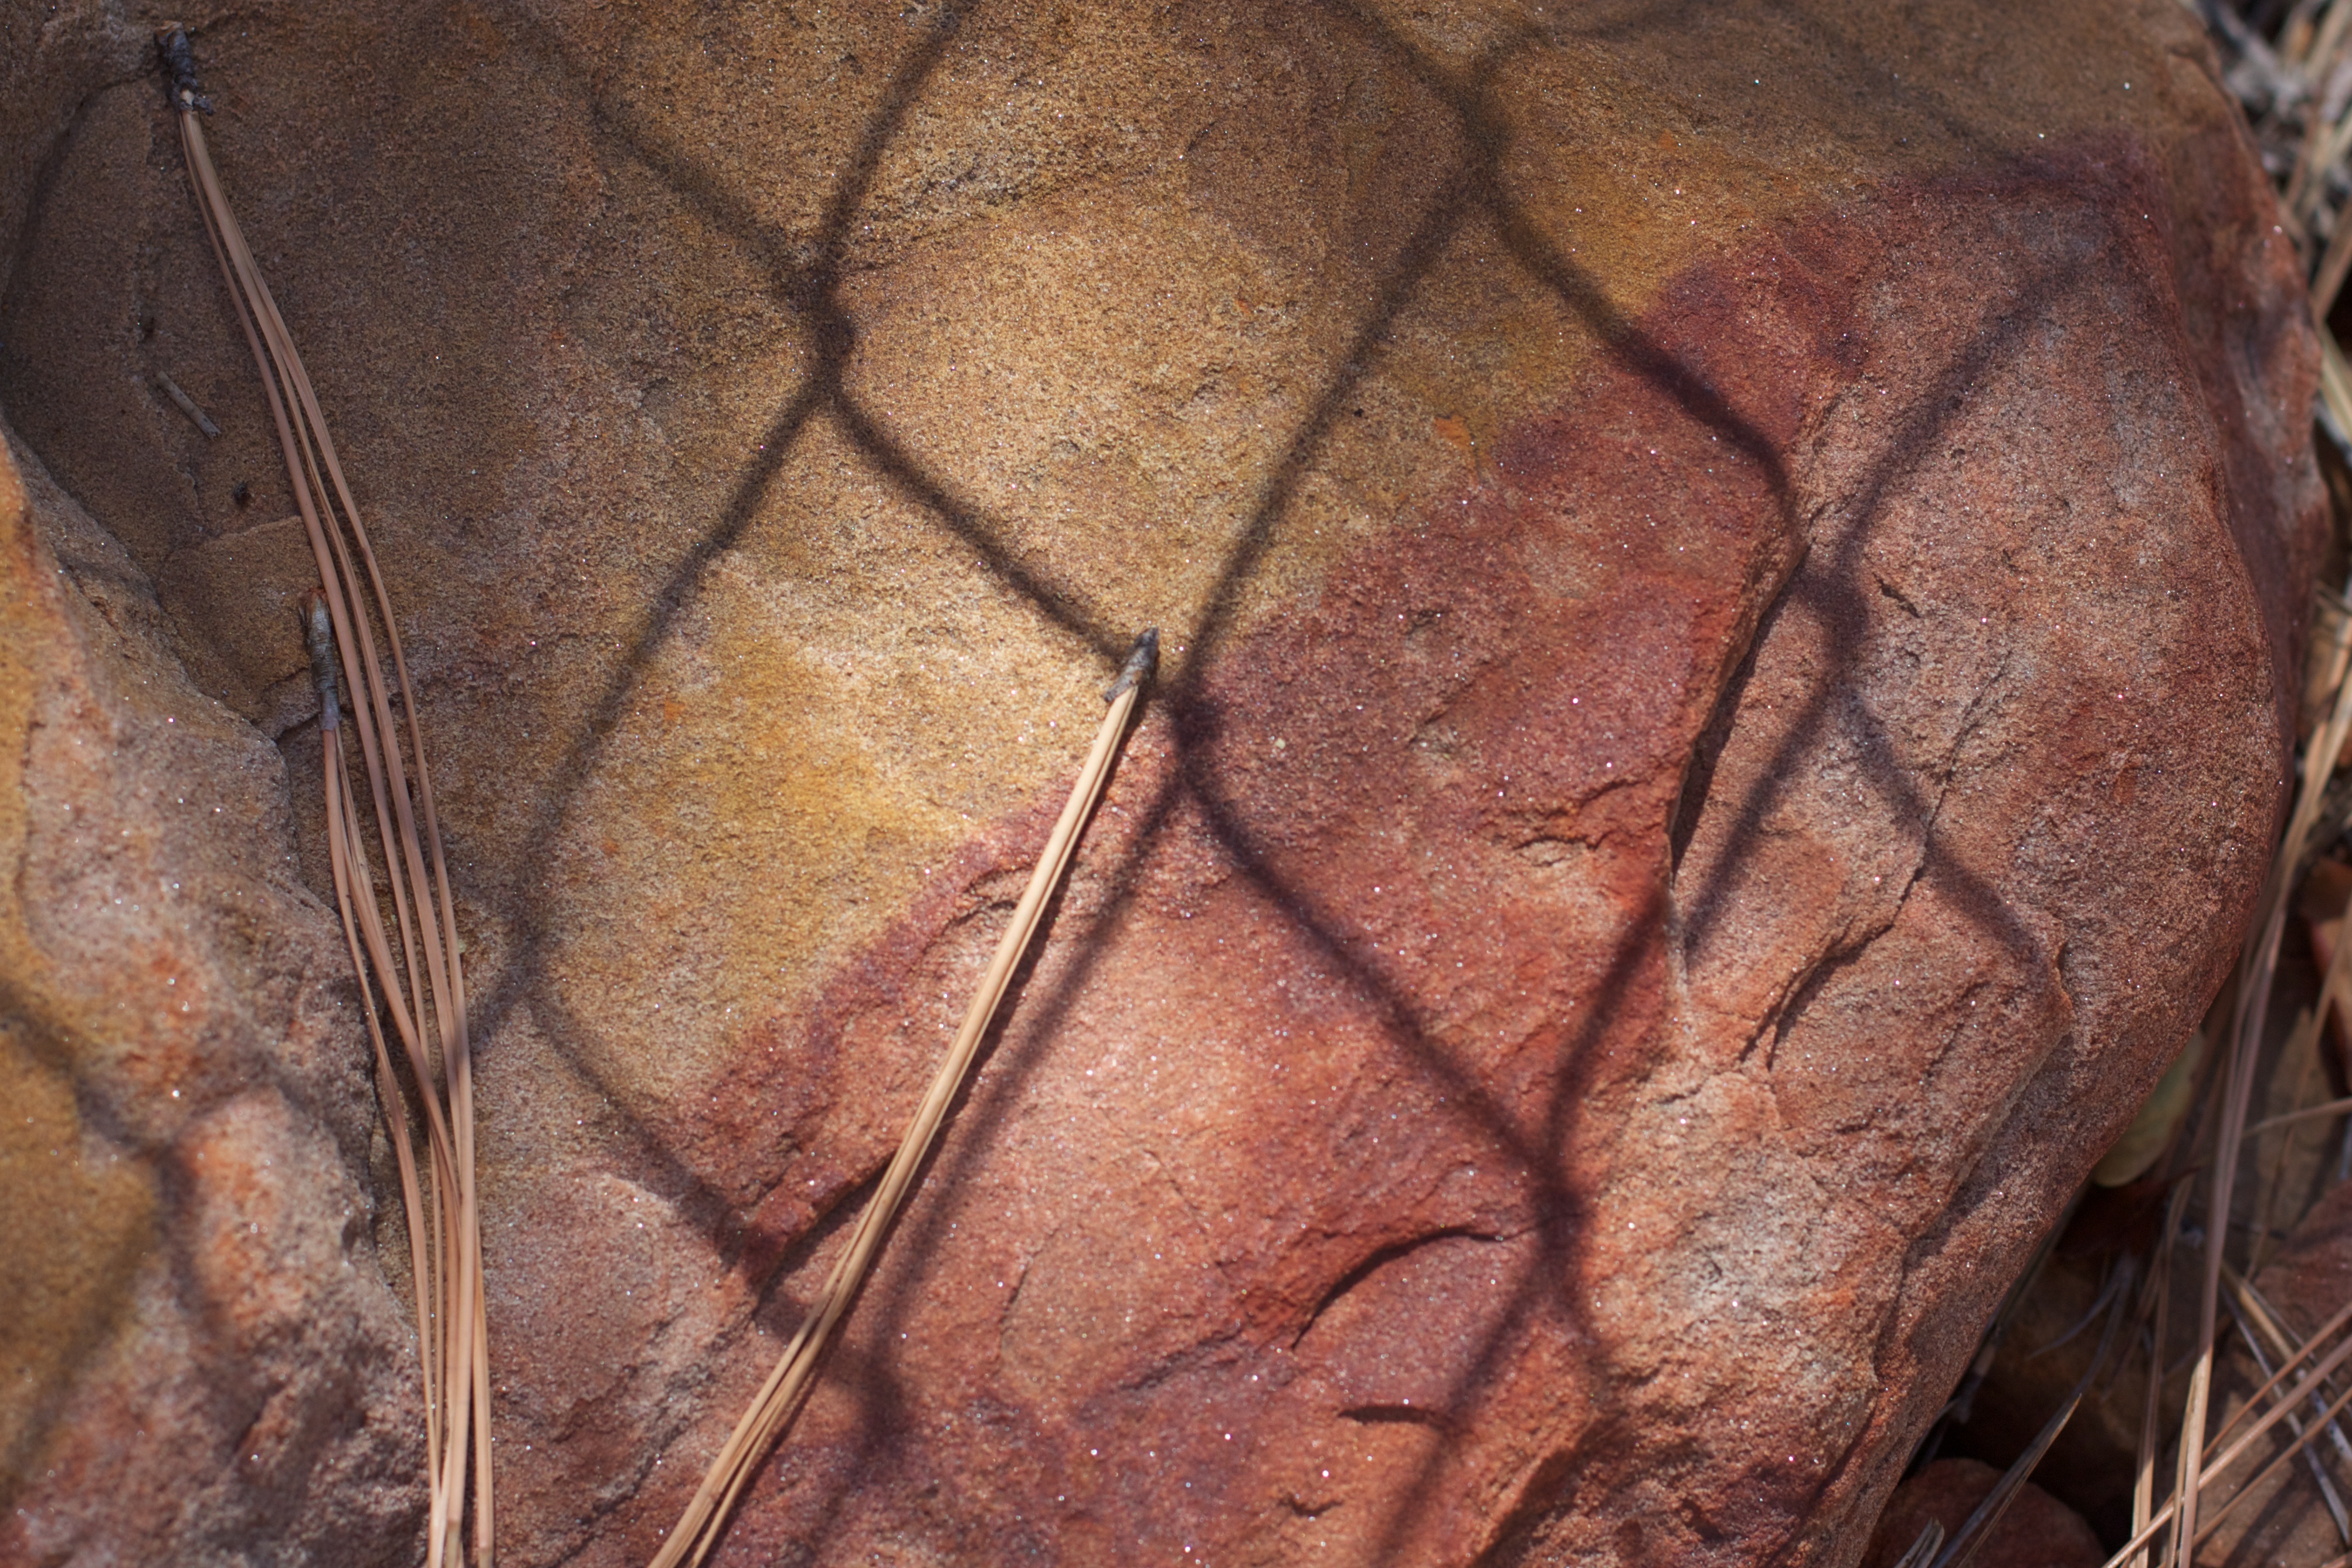
rock, wood, leaf, brown, organ, carving